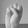
ASL letter: S